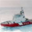
Label: ship